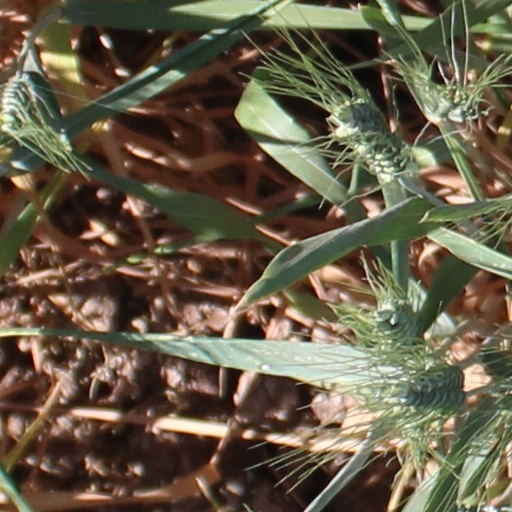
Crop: wheat